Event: Nepal Earthquake
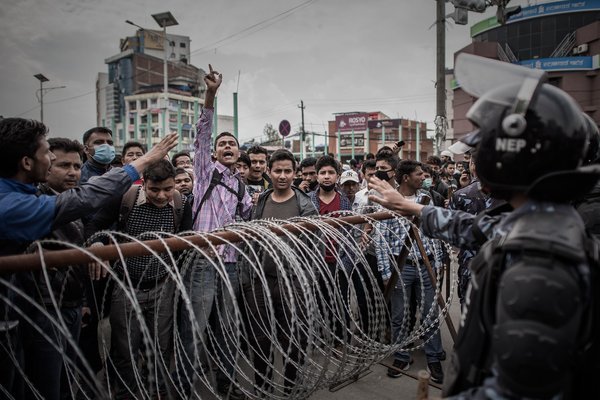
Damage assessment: no_damage